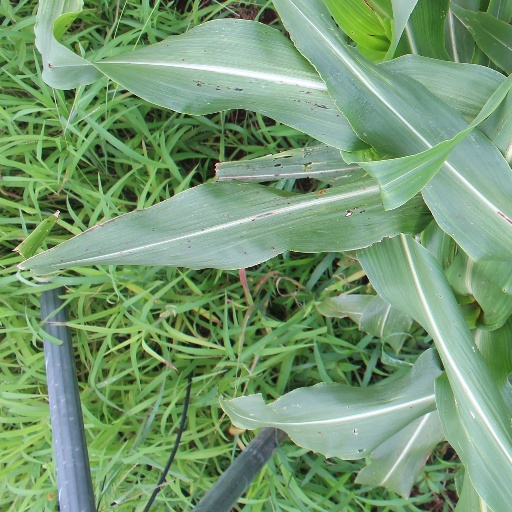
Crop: sorghum